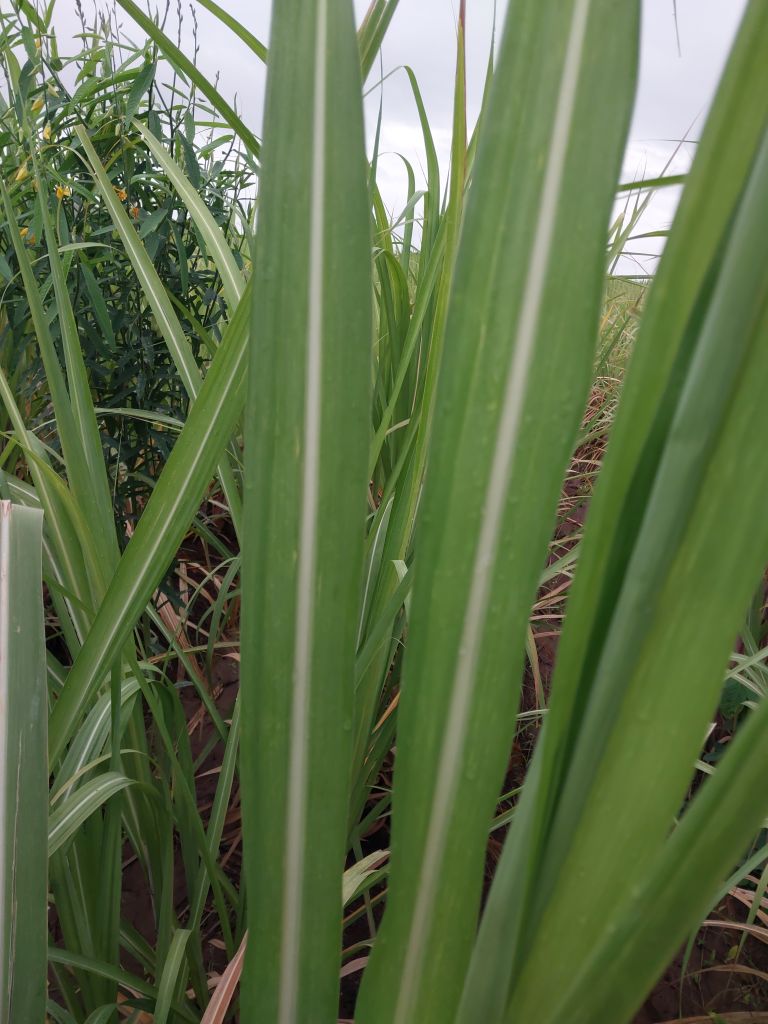
Label: Healthy